Question: Please indicate a possible affordance area of the bed that can be used for lying down
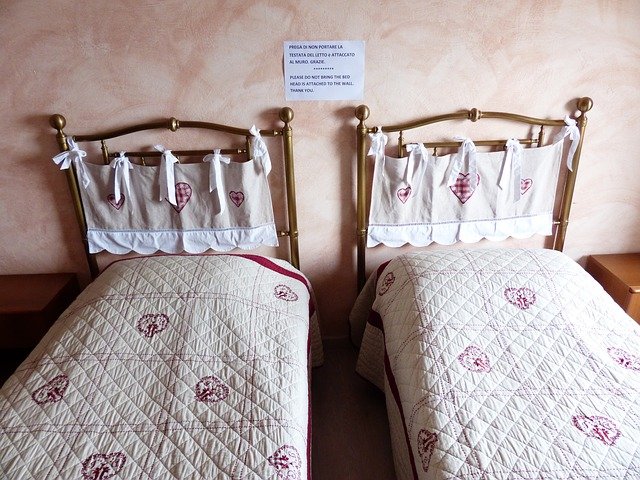
Answer: [383.684, 249.474, 637.368, 477.895]